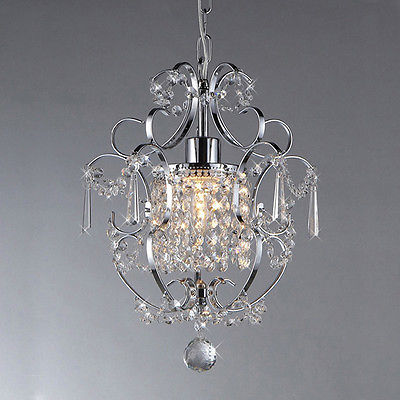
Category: lamp